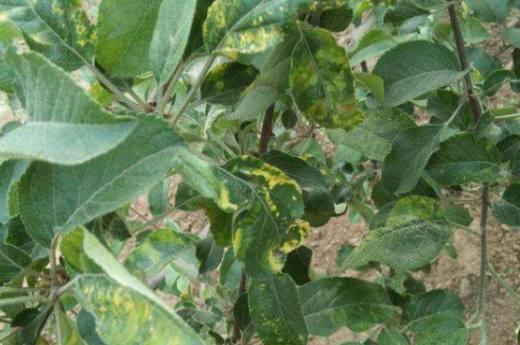
Plant: Apple
Disease: apple mosaic virus